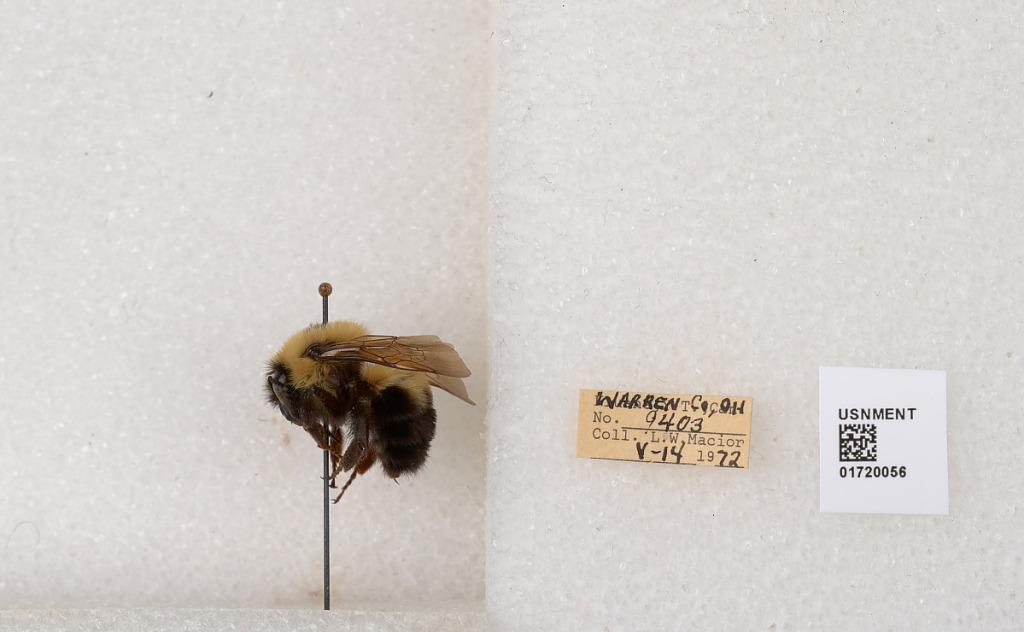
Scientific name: Bombus bimaculatus Cresson
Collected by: L. Macior
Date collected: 1972-5-14
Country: United States
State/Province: Ohio
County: Warren
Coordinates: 39.4276, -84.1668